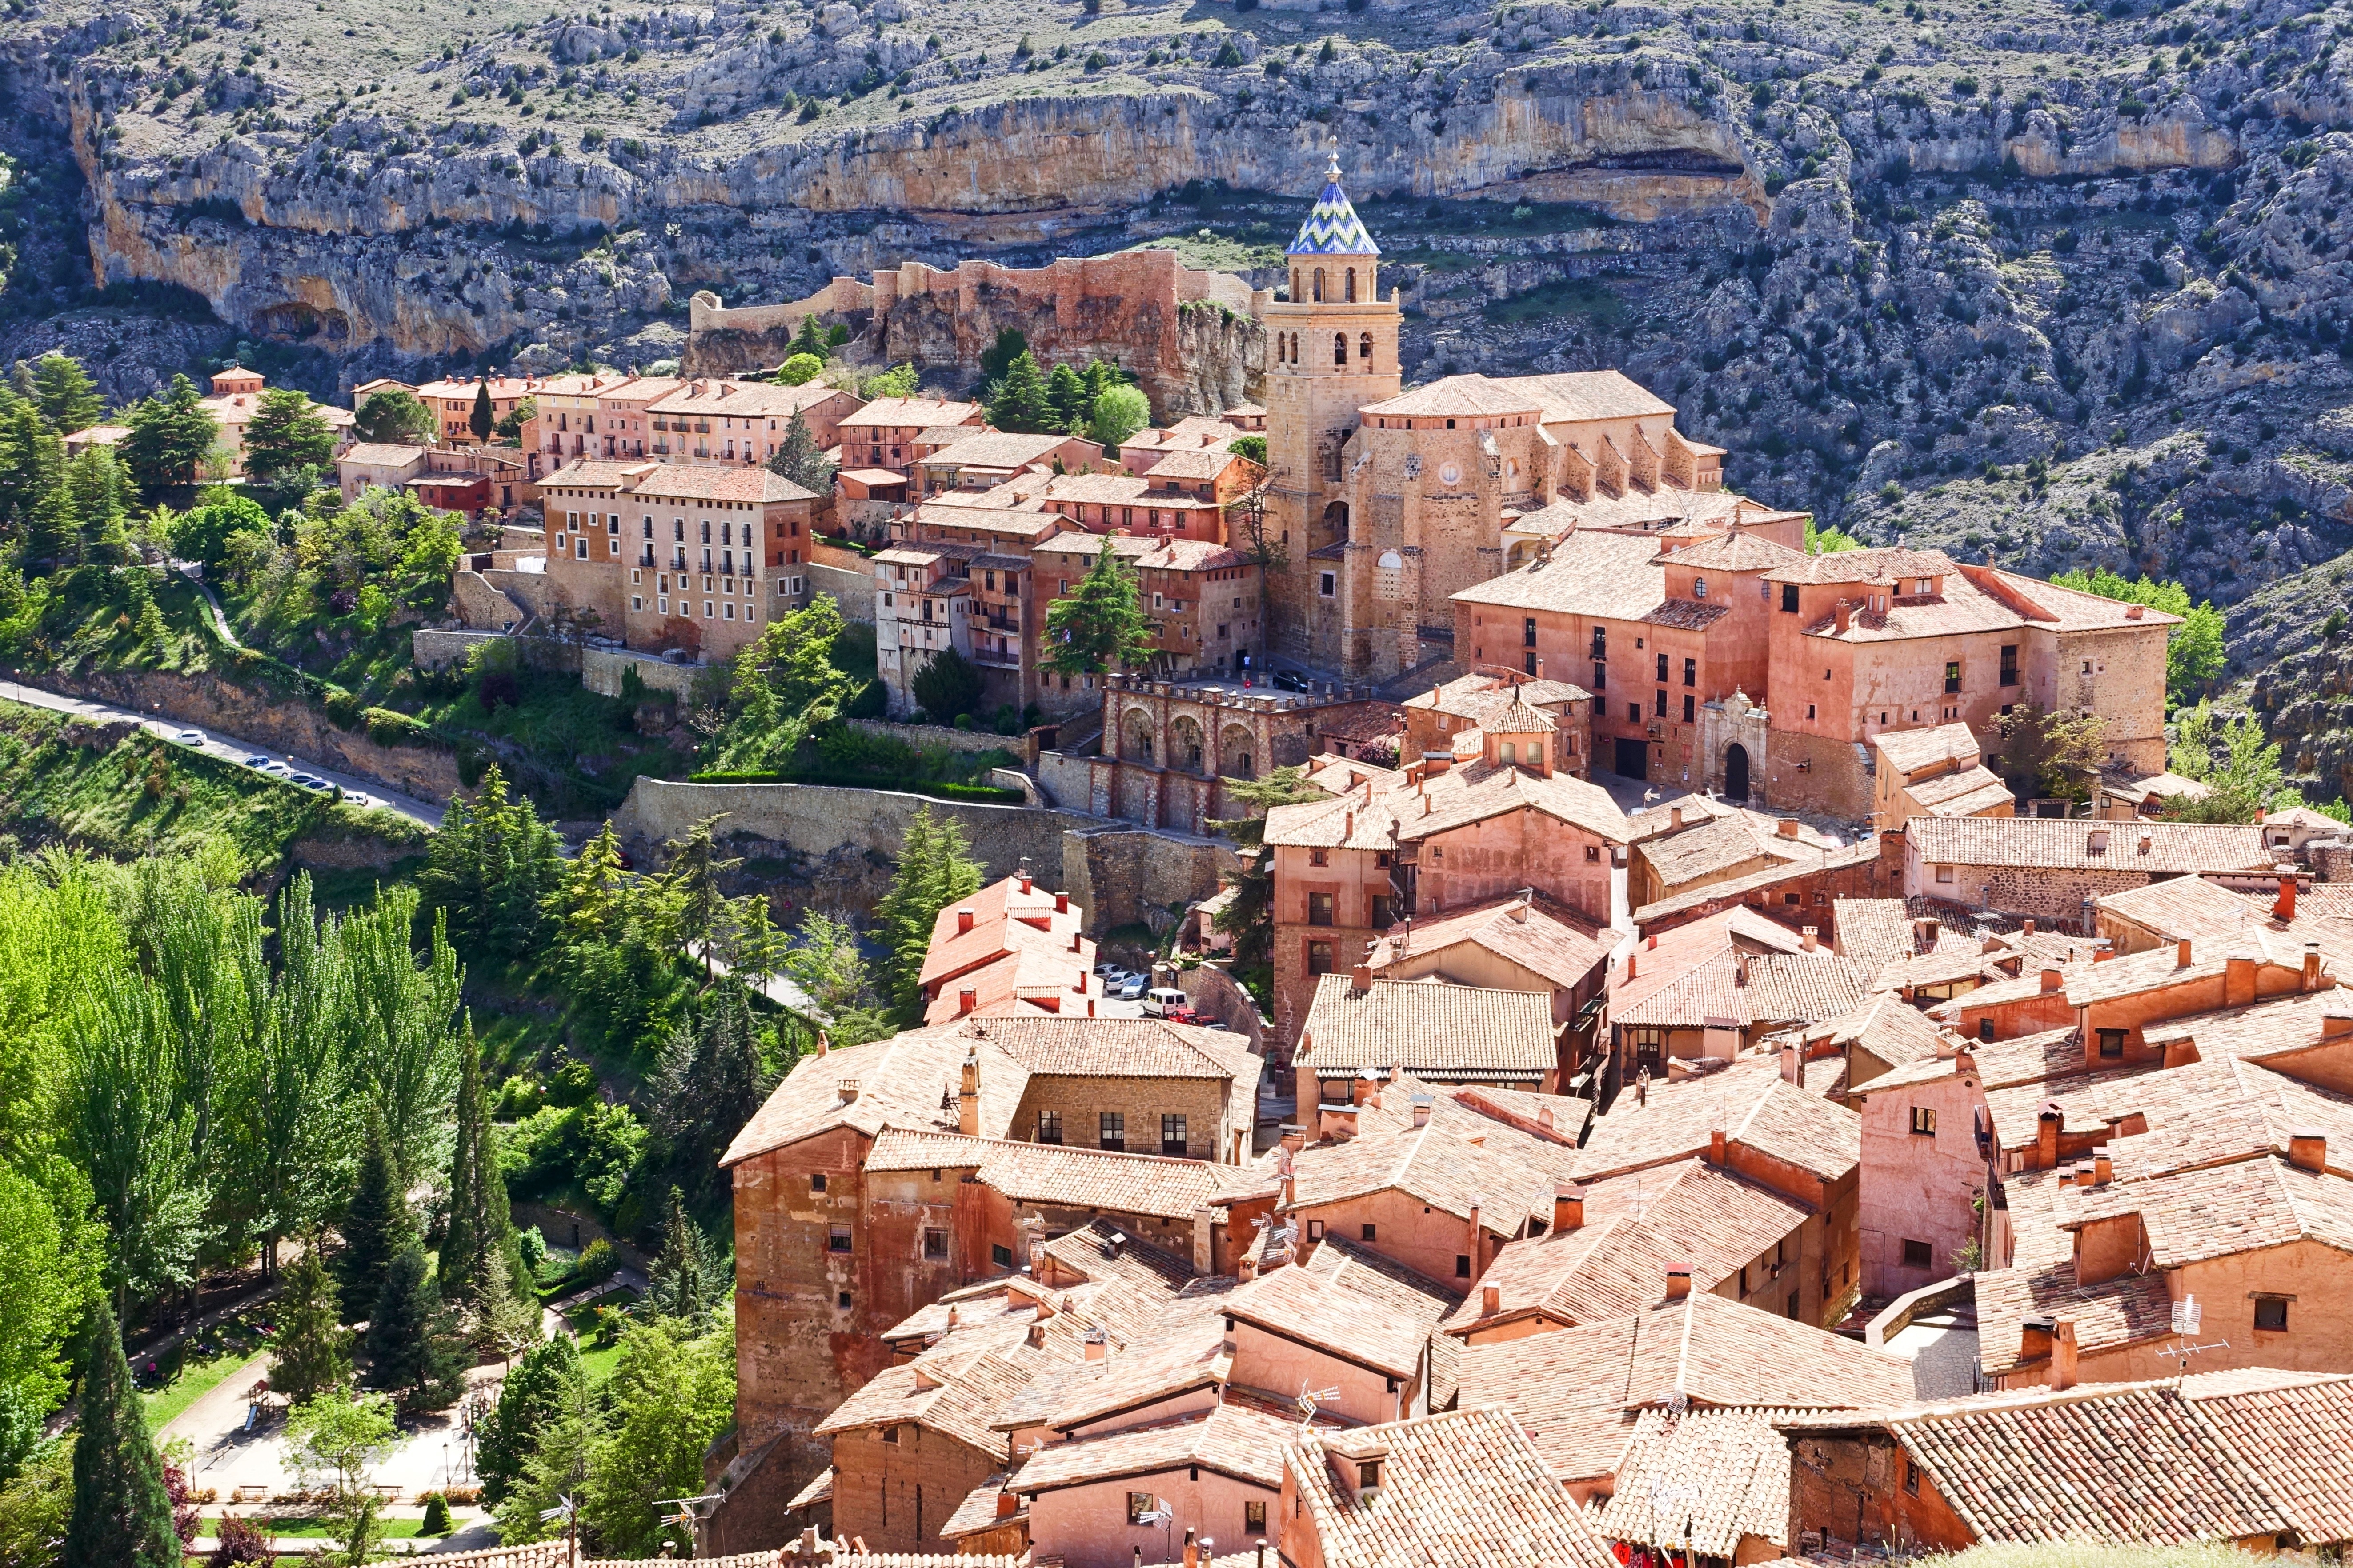
landscape, mountain, town, valley, cityscape, vacation, travel, village, scenic, landmark, tourism, buildings, monastery, traditional, wadi, unesco world heritage site, historic site, albarracin, ancient history, geographical feature, human settlement